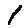
Label: 1